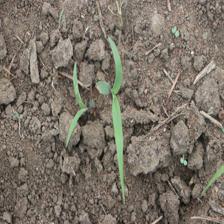
Label: Sorghum